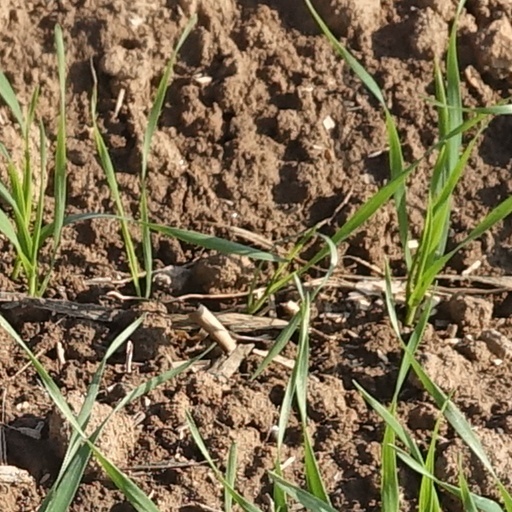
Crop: wheat